Japanese battleship Mutsu

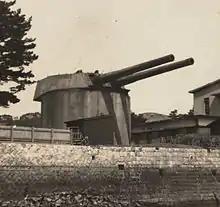
"Mutsu"s original 41 cm No. 4 turret at the Imperial Japanese Naval Academy, Eta Jima, in 1947

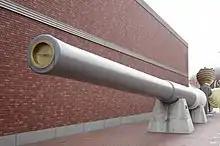
A gun from "Mutsu" on display outside the Yamato Museum in Kure, Hiroshima

In addition to the 140 mm gun donated to the Yasukuni Shrine, now on display at the Yasukuni Museum, the following items recovered over the years can be viewed at various museums and memorials in Japan: